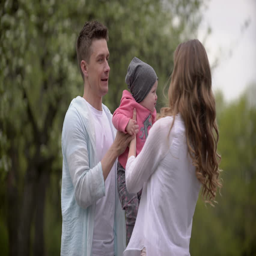
happy young family spending time outdoor on a spring day